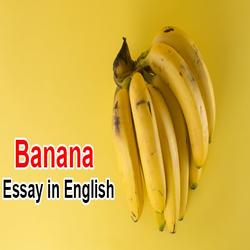
Label: Banana